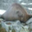
Label: seal